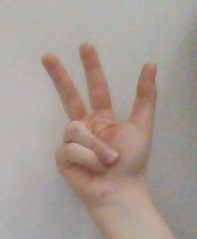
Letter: al